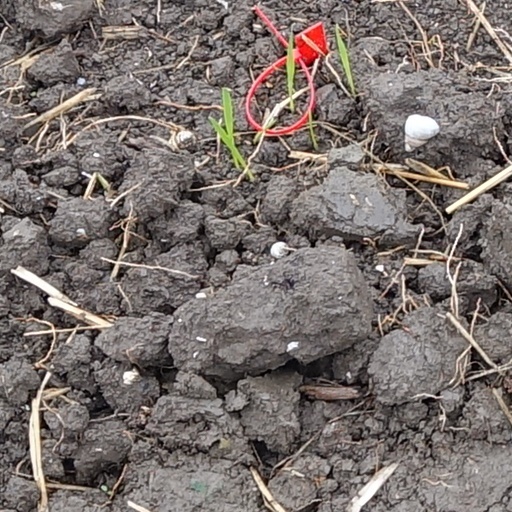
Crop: wheat